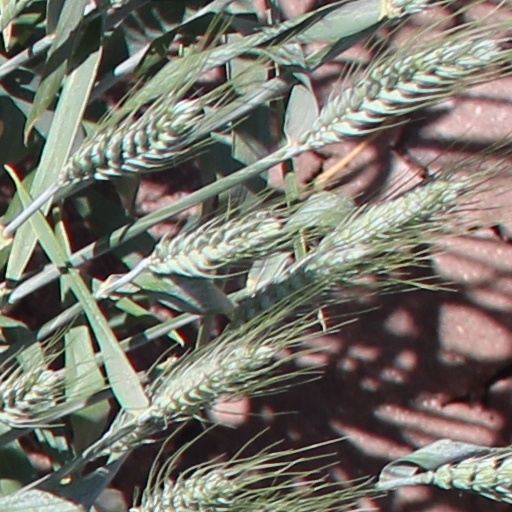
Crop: wheat